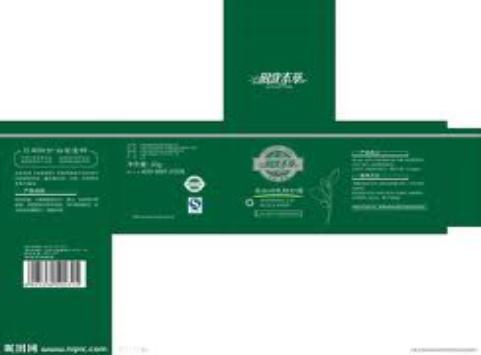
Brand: INOHERB-2
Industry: Necessities